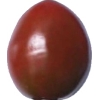
Label: tomato_cherry_maroon